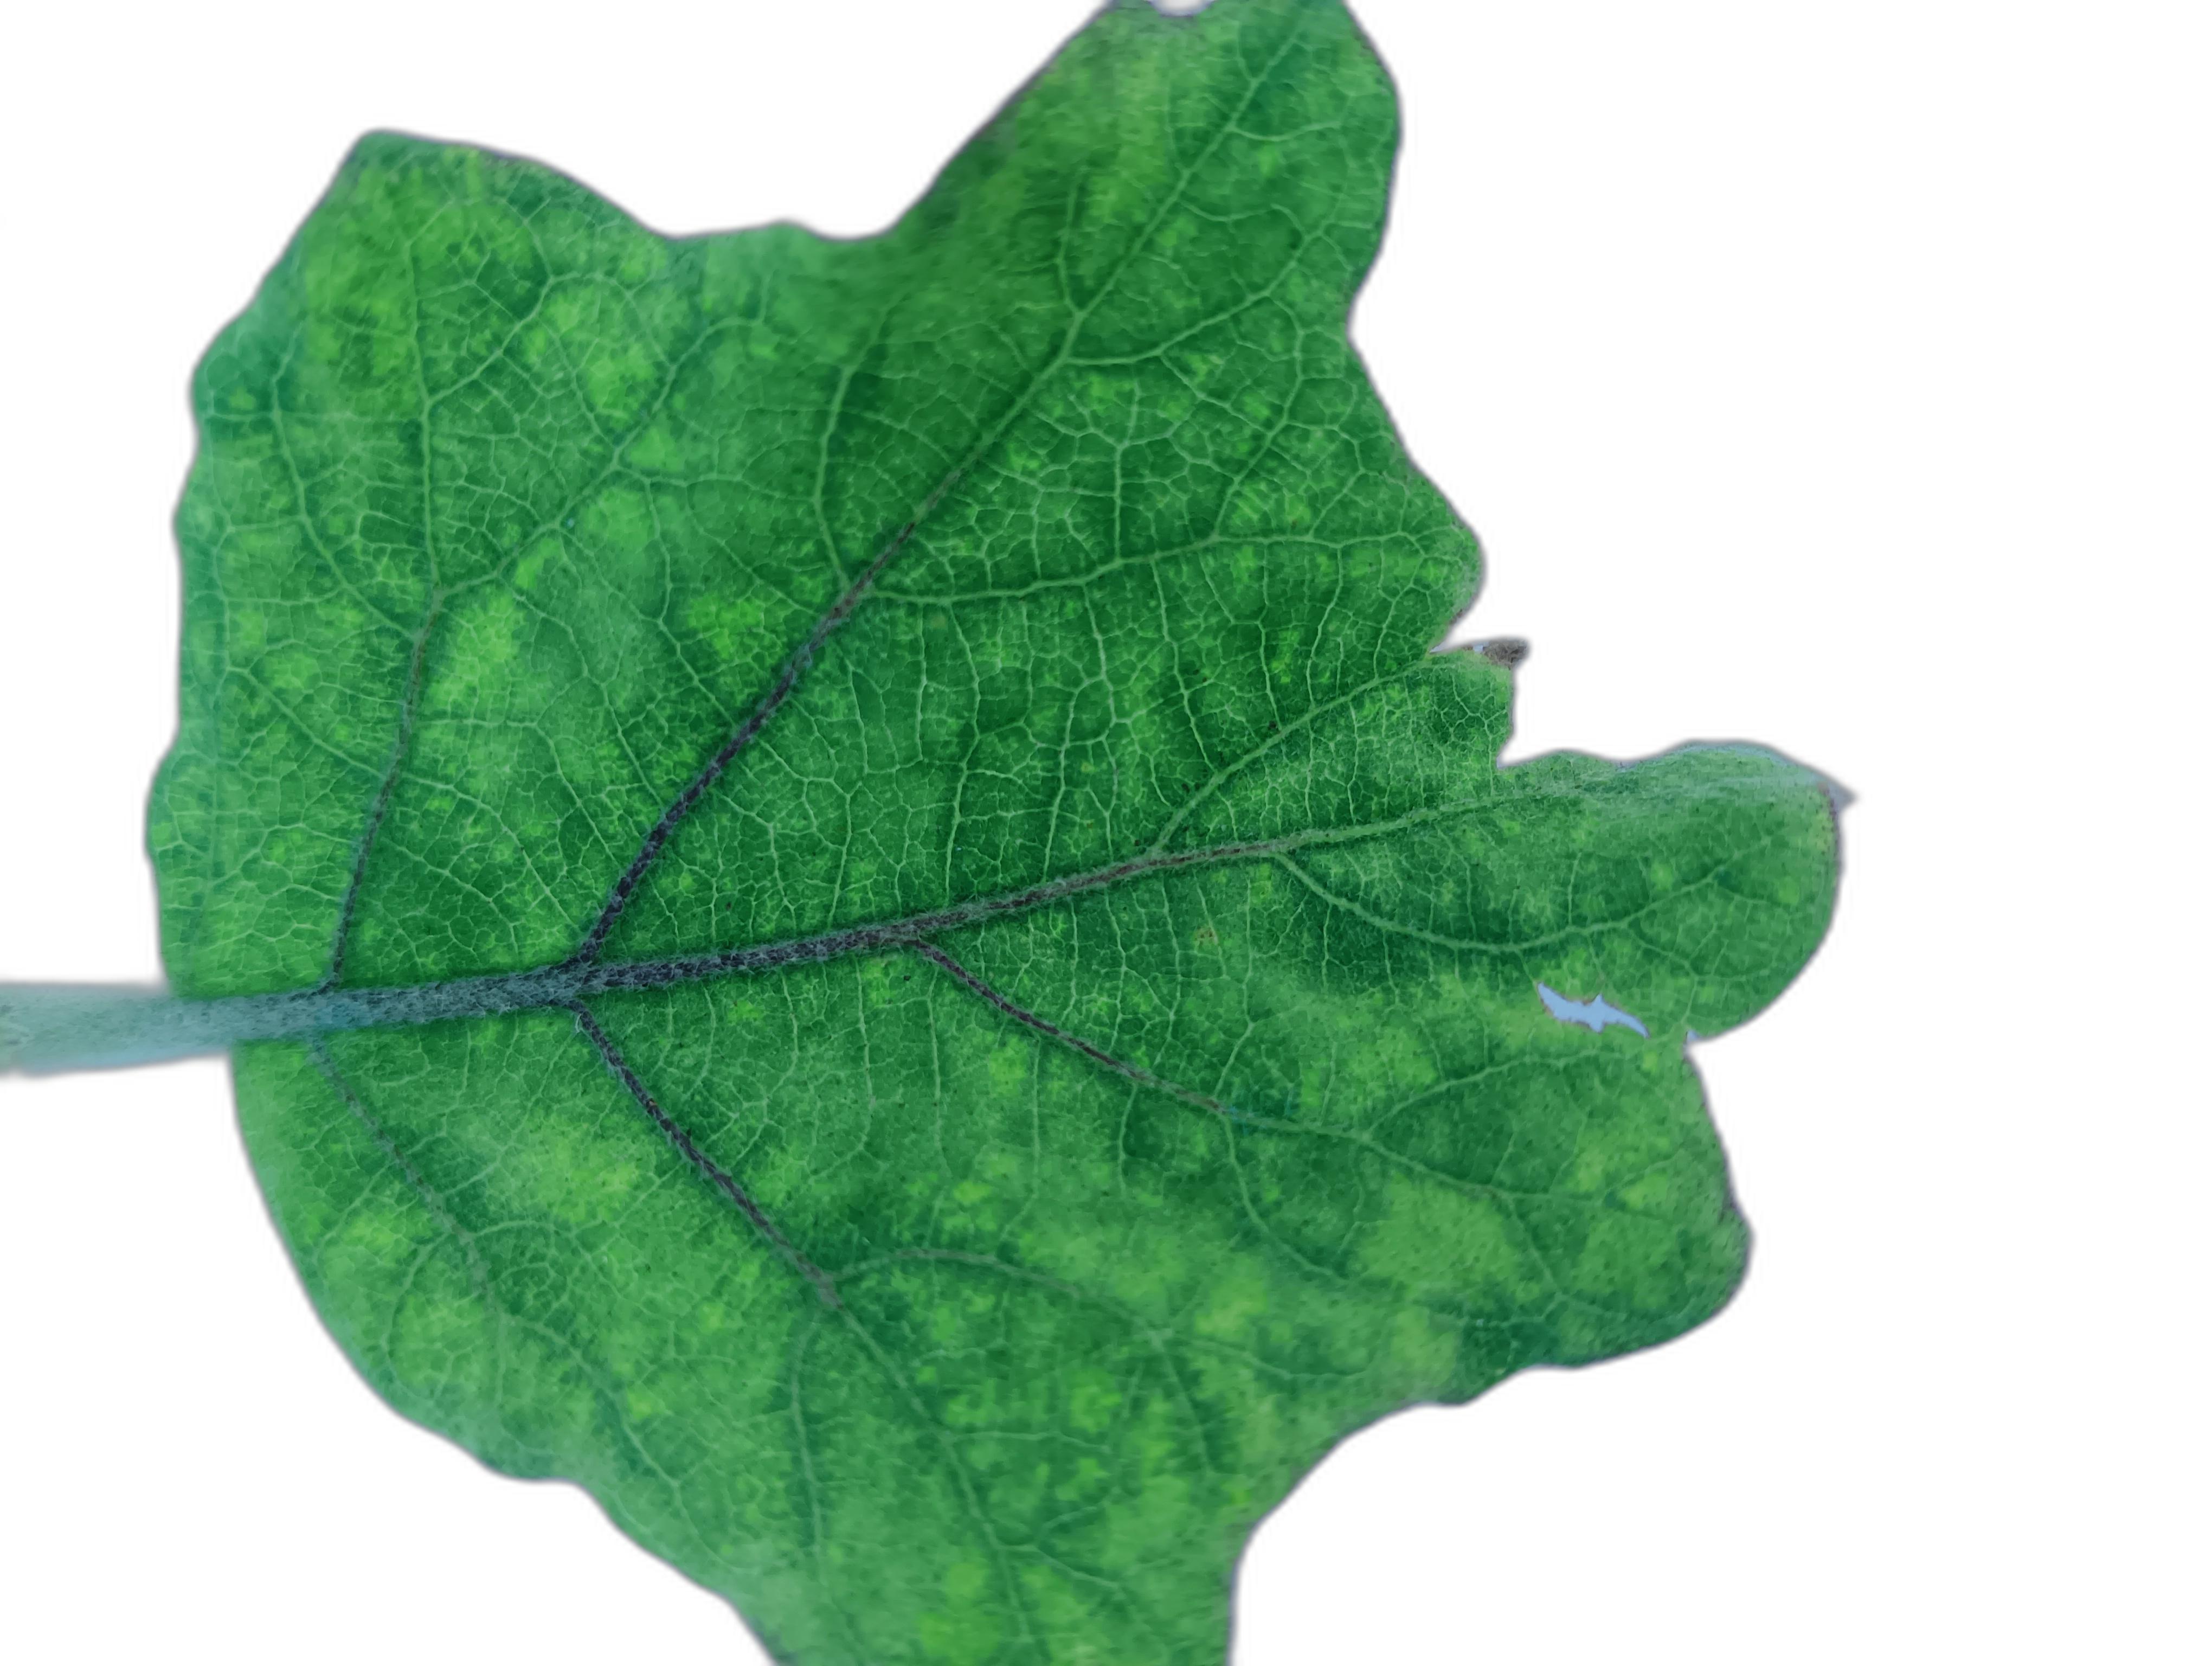
Label: Healthy Leaf